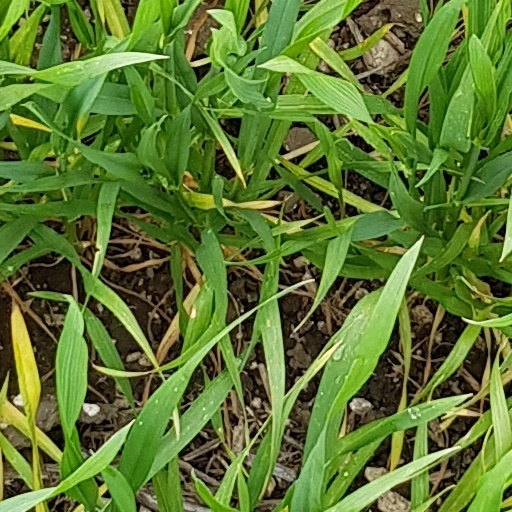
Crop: wheat